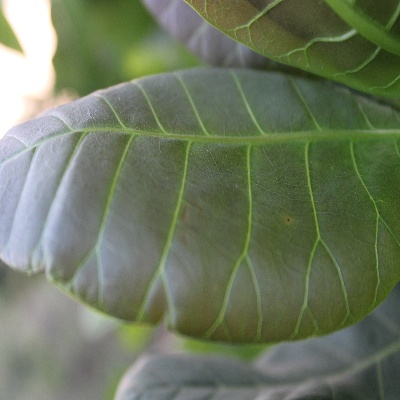
Crop: Cashew
Condition: healthy